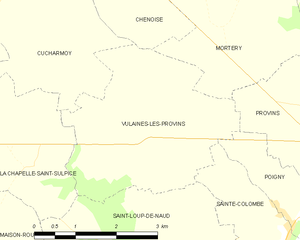
Carte des communes françaises Vulaines-lès-Provins